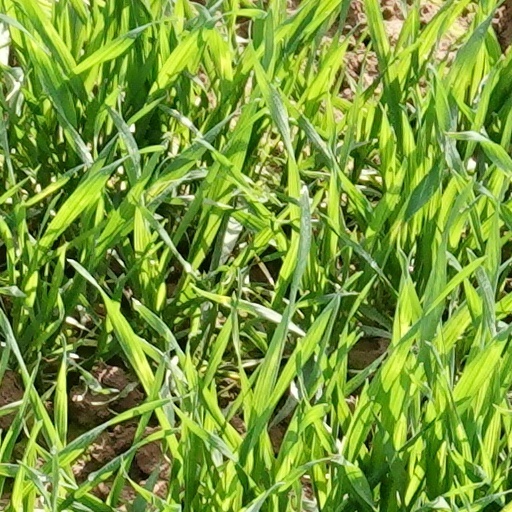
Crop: wheat